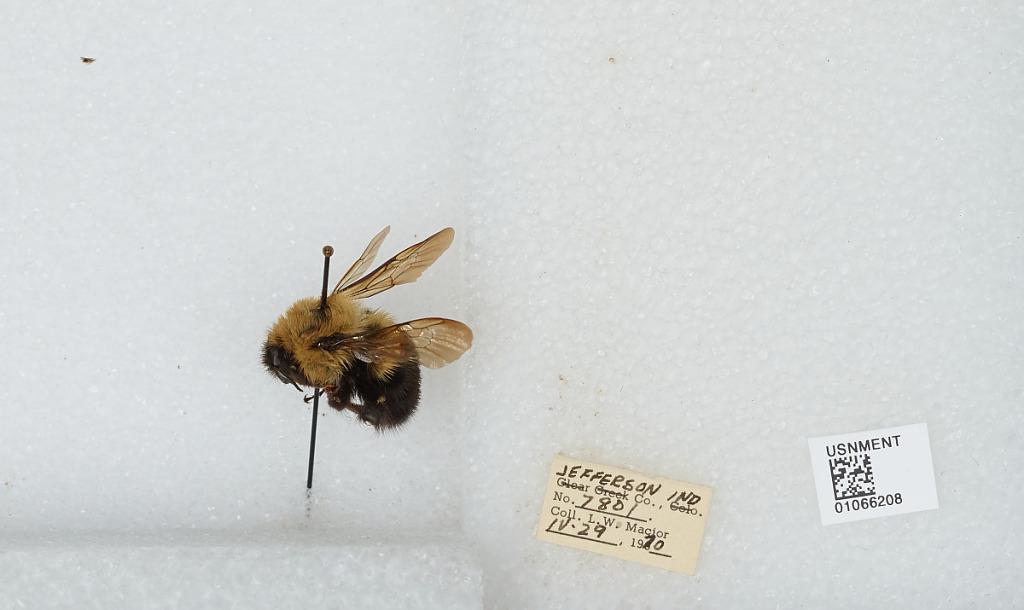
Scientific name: Bombus (Pyrobombus) bimaculatus Cresson
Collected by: L. Macior
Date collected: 1970-4-29
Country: United States
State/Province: Indiana
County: Jefferson
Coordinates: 38.775, -85.4786